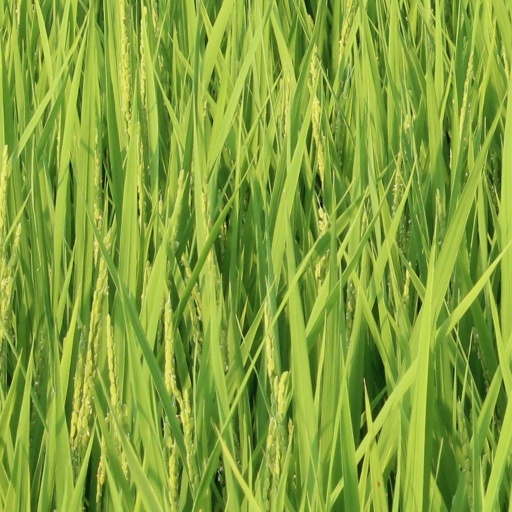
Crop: rice